Dick Horn

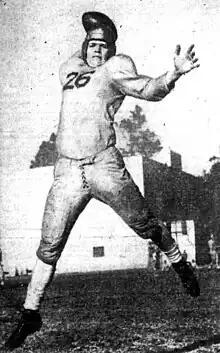
Horn, circa 1947

Richard Henry Horn (March 18, 1930 – October 22, 2022) was a professional American football quarterback in the National Football League (NFL). He played one season with the Baltimore Colts in 1958.